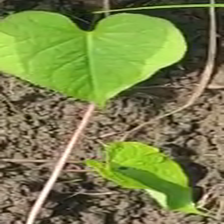
Weed species: Obscure_morning _glory(Ipomoea obscura)